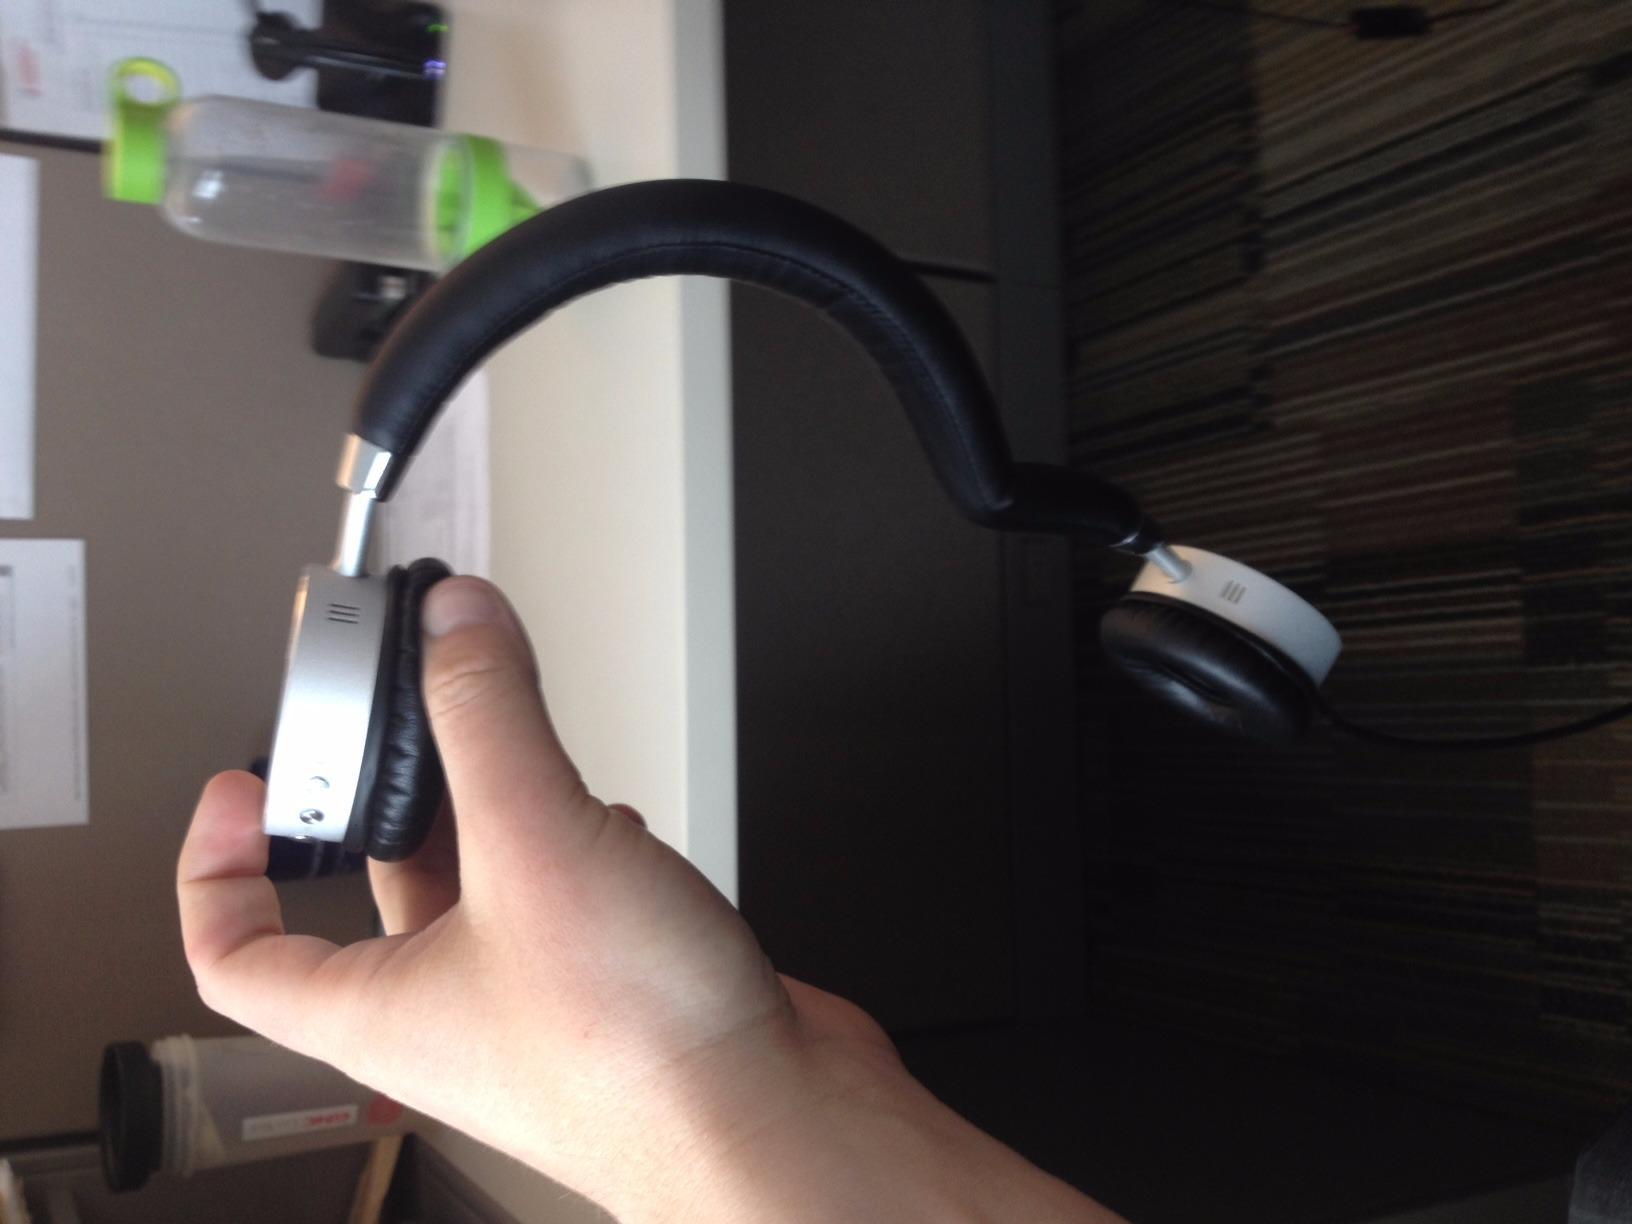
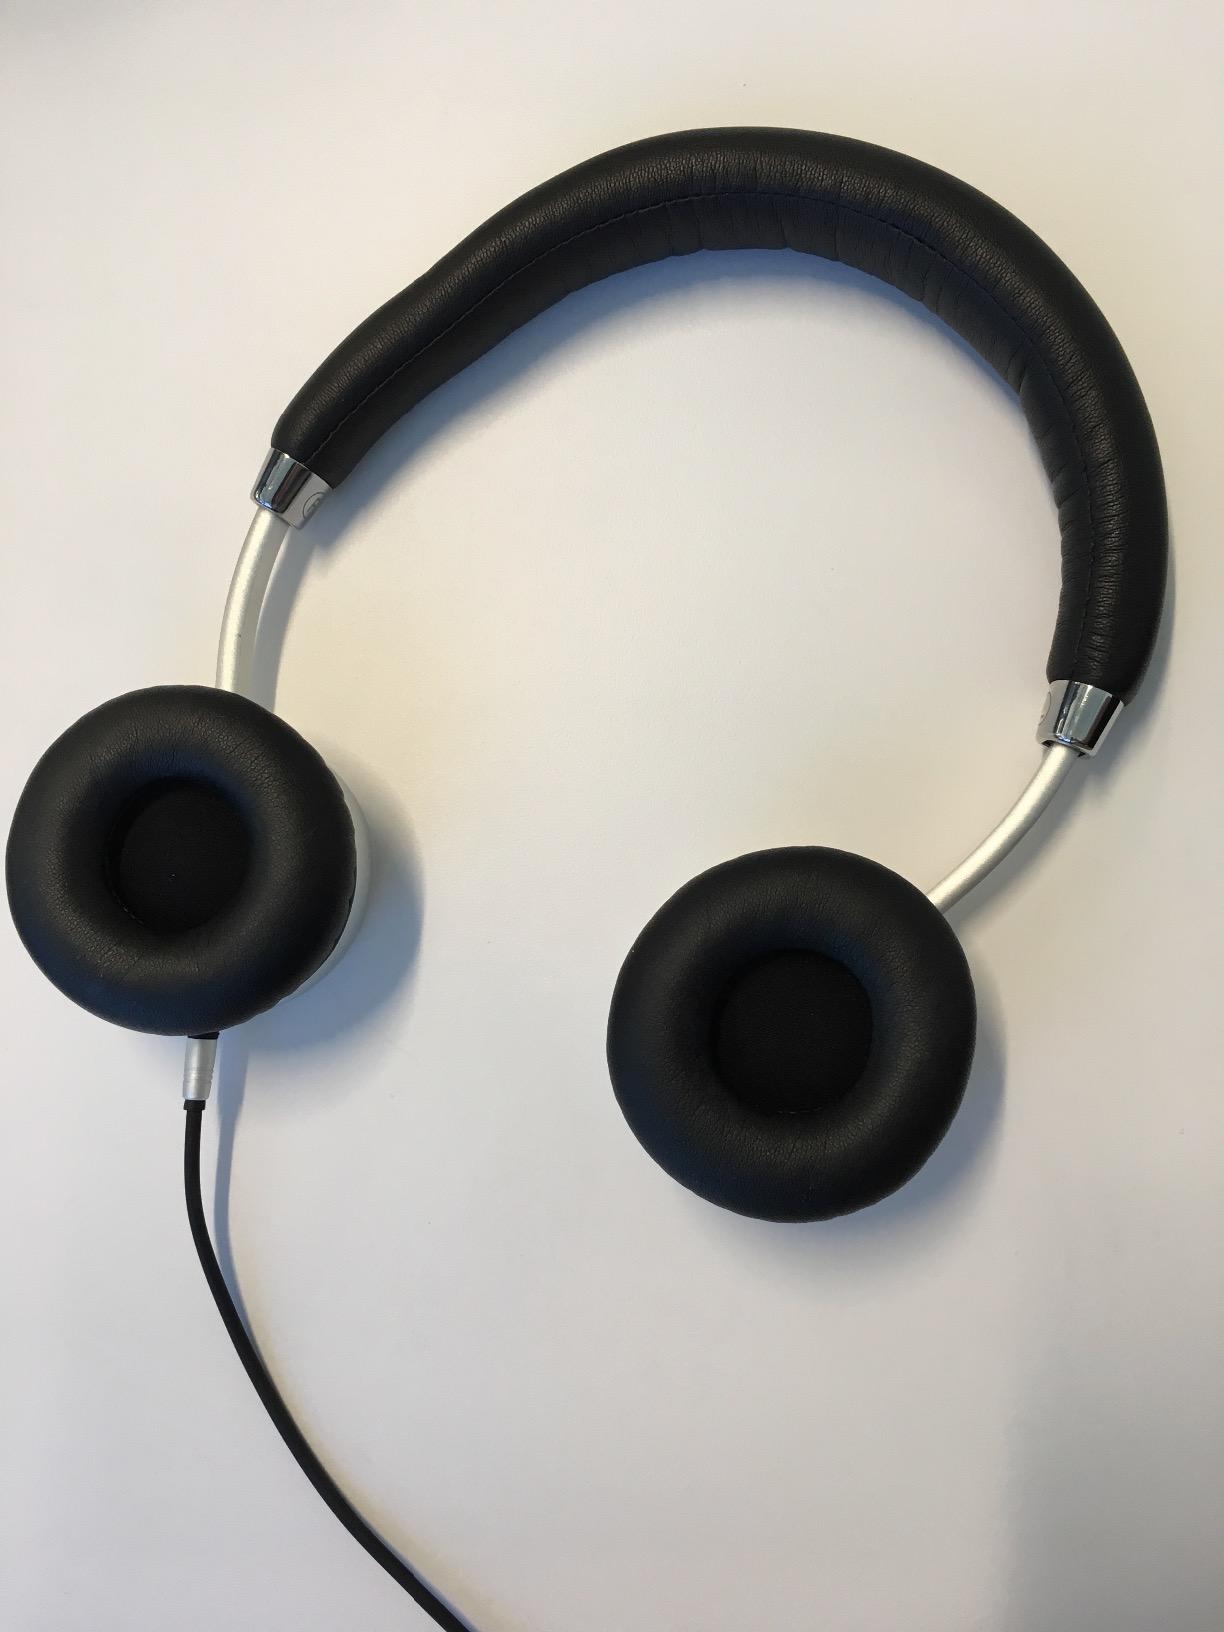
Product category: headphones
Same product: yes